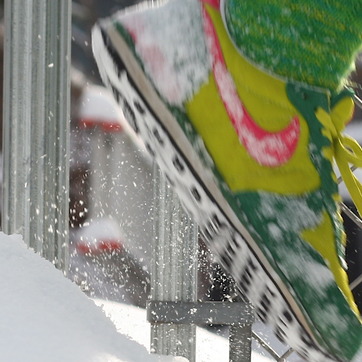
Material: other